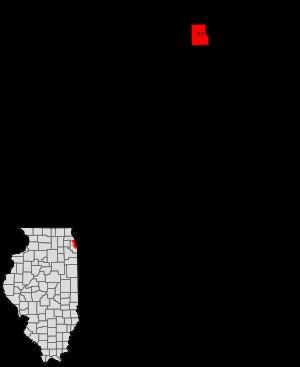
Edgewater est l'un des 77 secteurs communautaires de la ville de Chicago aux États-Unis.